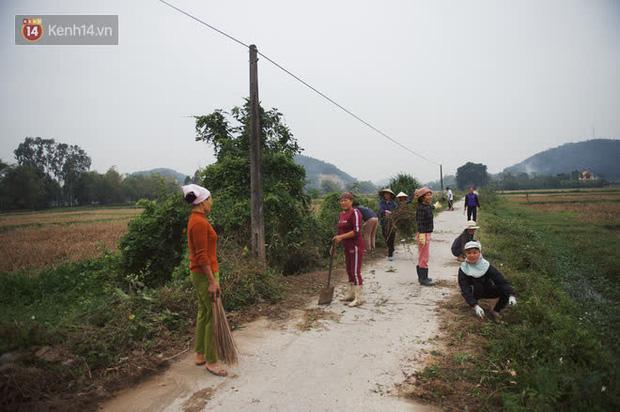
có một người đàn bà mặc áo đỏ đang cầm trên tay một cây xẻng